SR Maunsell carriage

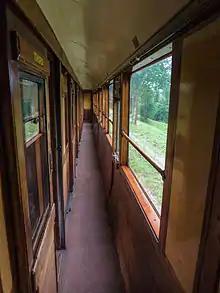
A Maunsell Brake Corridor Composite with high corridor Windows

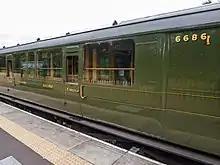
External view of a high corridor windowed Maunsell Brake Corridor Composite

In 1929, Maunsell modified his design to have high corridor windows, but the corridor windows at the ends of the coaches remained the same height to allow a destination board to be attached. The design was authorised in April 1928 and the first order was for the Hastings line which required the coach width to be 8 ft 0 in, this was due to clearance issues. First Class compartments only seated two each side, Third Class three each side and roof board brackets were above the rain strip. Also in the order were coaches for the Folkestone line which required a width of 8 ft 6 in.